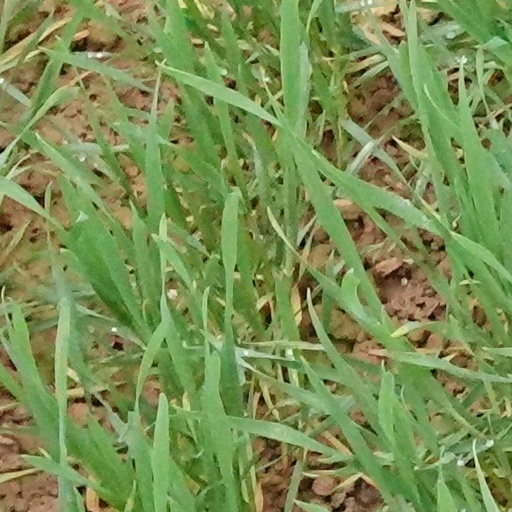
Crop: wheat